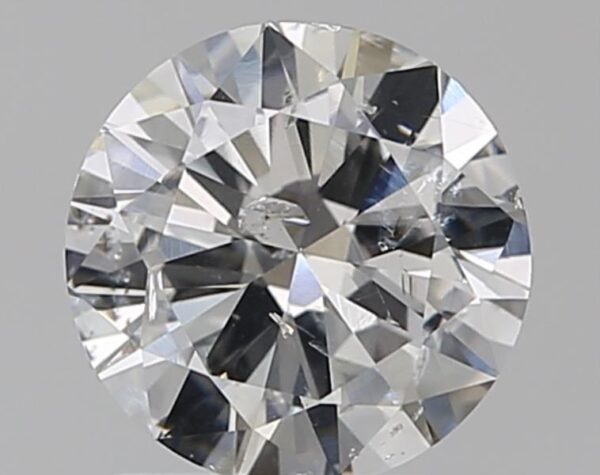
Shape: round
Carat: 1
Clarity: SI2
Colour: G
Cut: VG
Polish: VG
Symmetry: GD
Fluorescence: N
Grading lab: IGI
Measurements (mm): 6.57 x 6.52 x 3.75